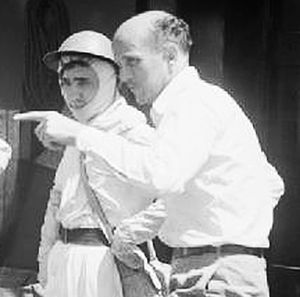
Michael Powell
Michael Latham Powell var en britisk filminstruktør.